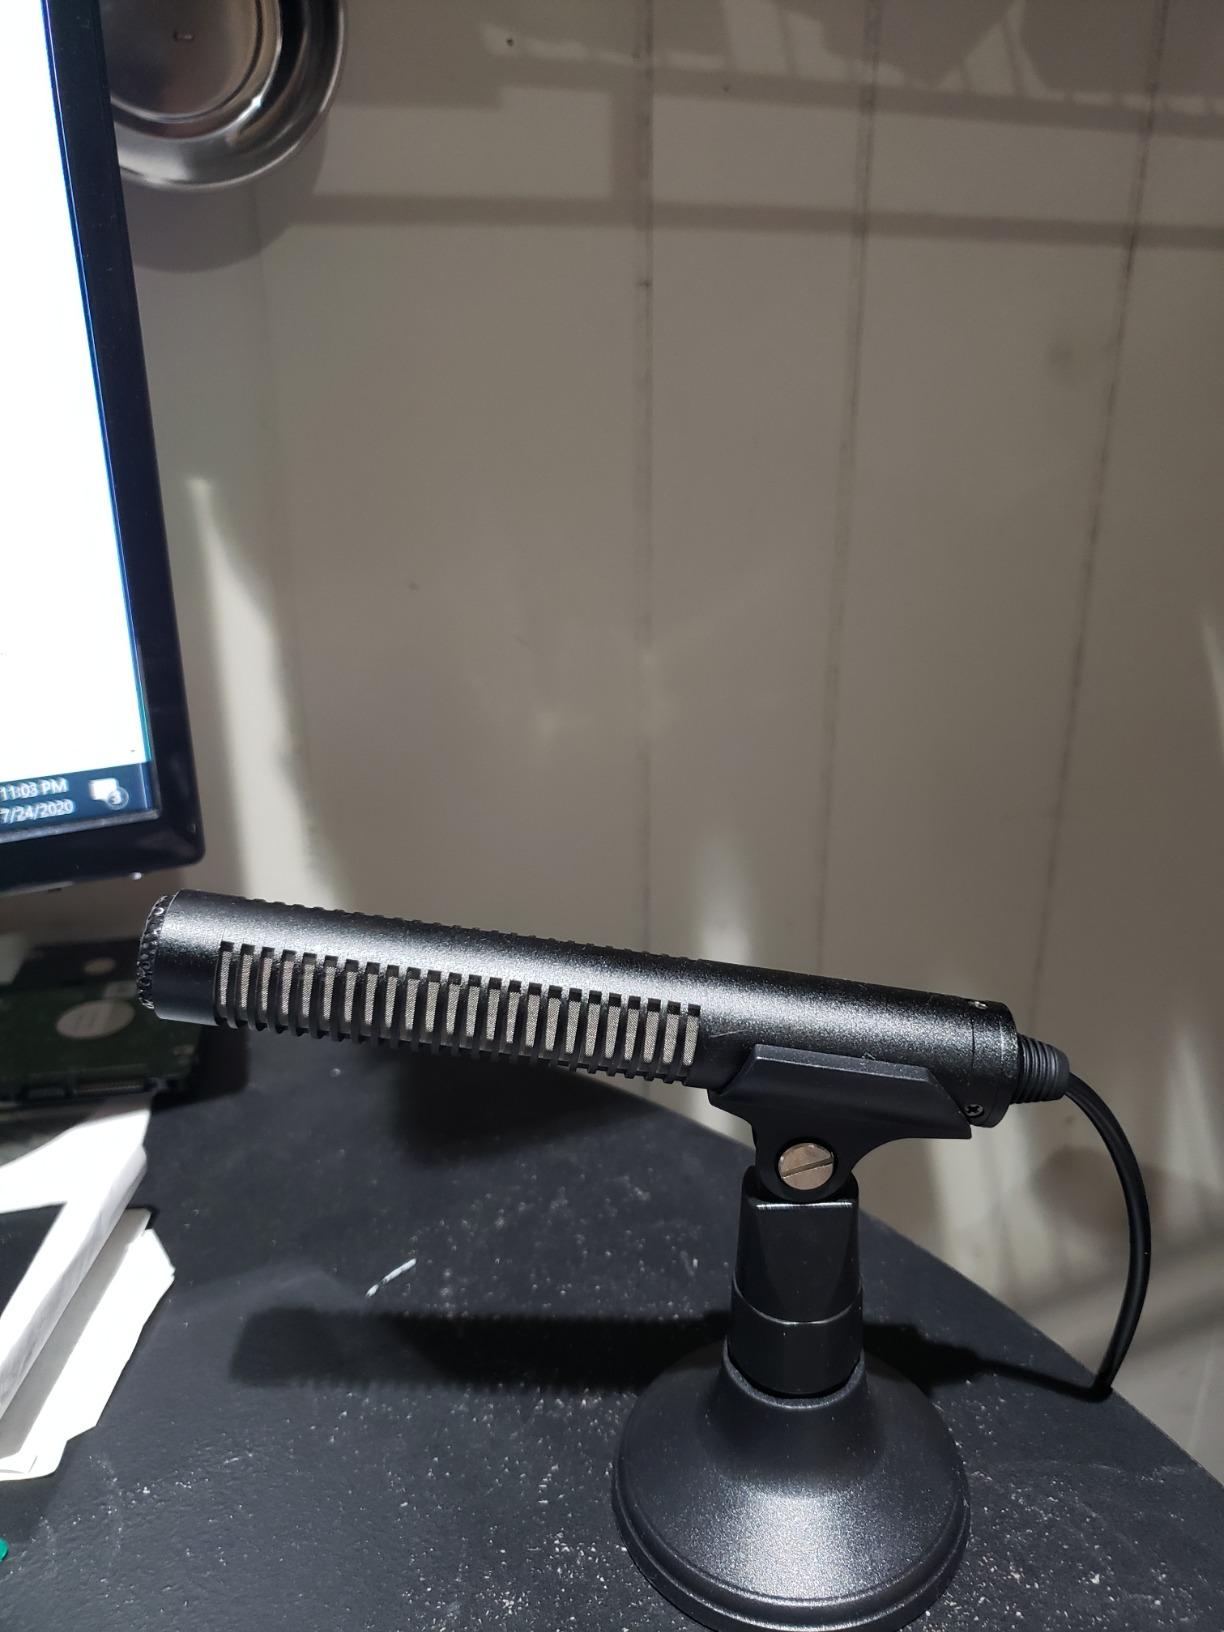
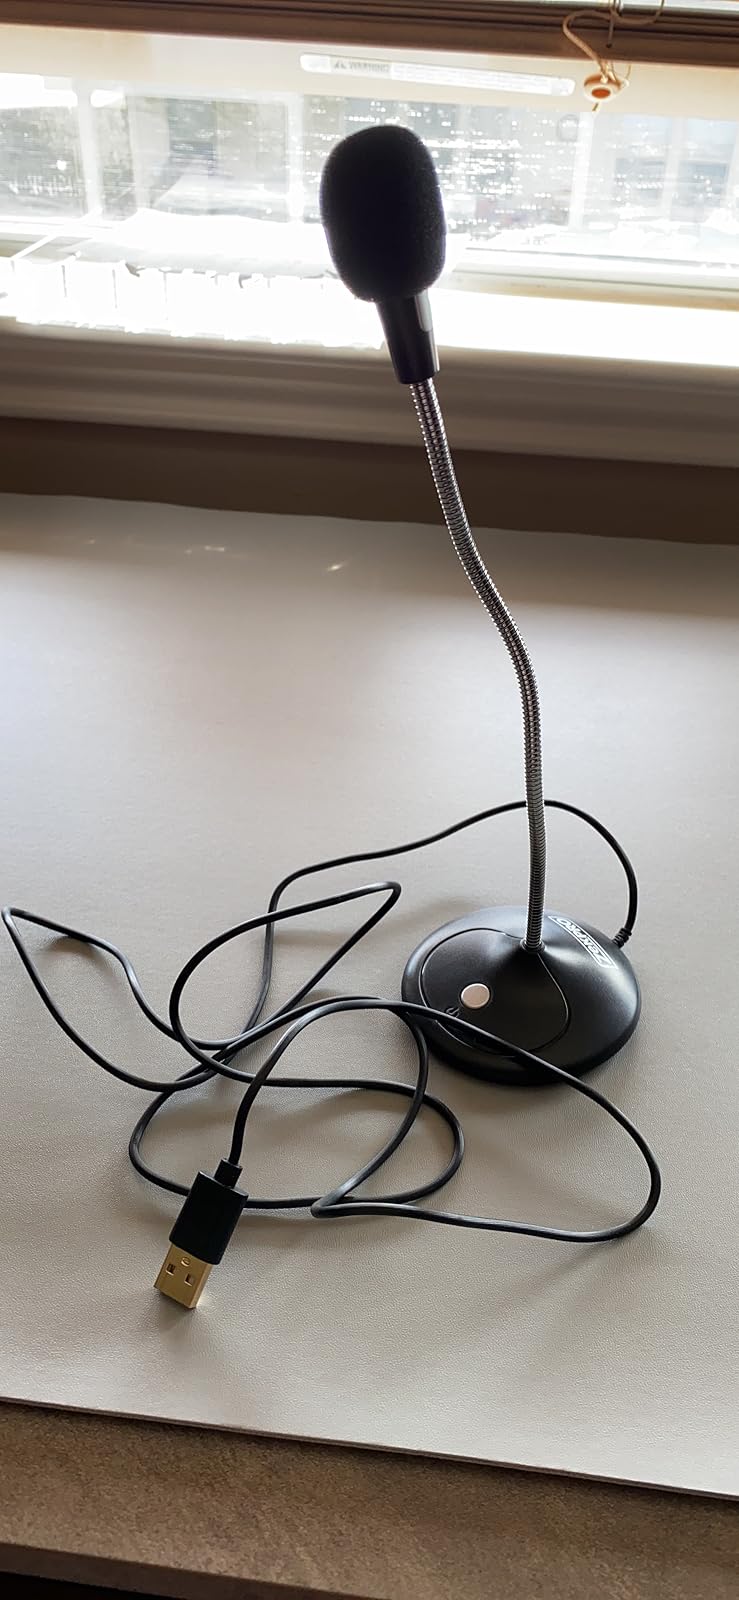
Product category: microphone
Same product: no